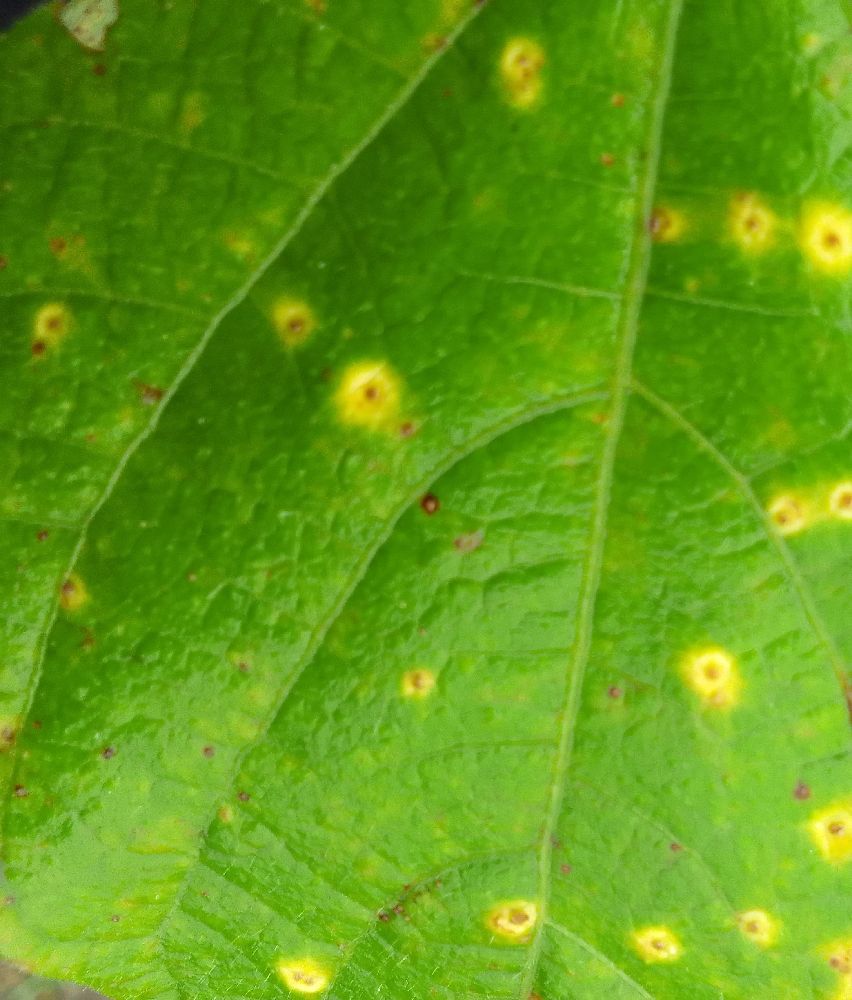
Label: rust